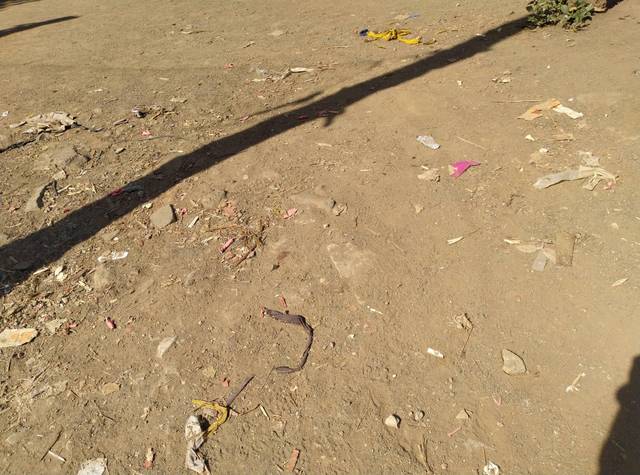
Region: India
Coordinates: 19.103, 72.912